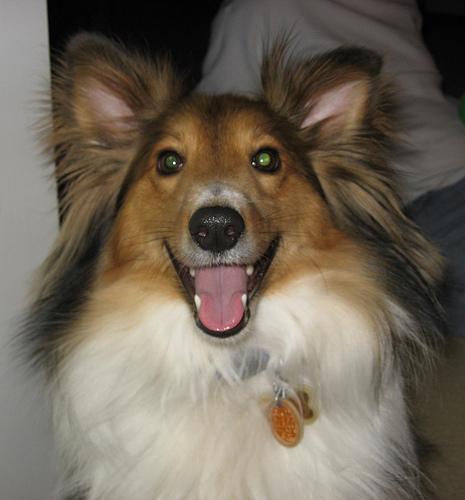
Shetland_sheepdog